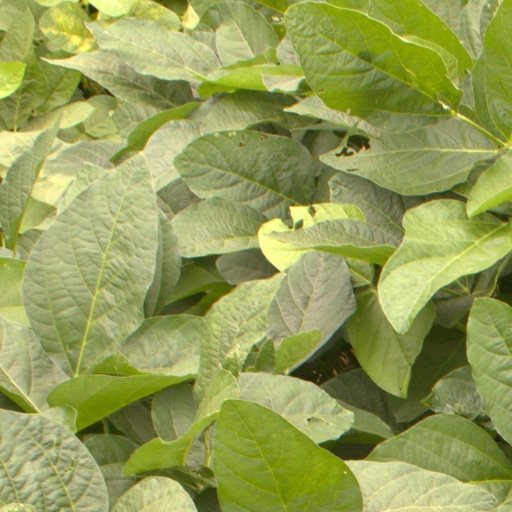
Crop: soybean